Dimension stone

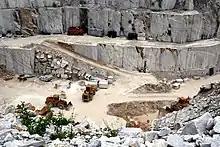
Marble quarry in Carrara, Italy

There are a number of smaller applications for buildings and traffic-related uses. Building components include stone used as "veneer", a non load-bearing facing of stone attached to a backing of an ornamental nature, although it also protects and insulates; and "ashlar", a squared block of stone, often brick-sized, for facing of walls (primarily exterior). Other shapes include rectangular blocks used for stair treads, sills, and coping (coping is sometimes nonrectangular). The shapes subject to foot traffic will usually have an abrasive finish such as honed or sandblasted. The stone is mostly limestone, but often is quartz-based stone (sandstone), or even marble or granite. "Roofing slate" is a thin-split shingle-sized piece of slate, and when in place forms the most permanent kind of roof; slate is also used as countertops and flooring tile. Traffic-related stone is that which is used for curbing (vehicular) and flagstone (pedestrian). "Curbing" is thin stone slabs used along streets or highways to maintain the integrity of sidewalks and borders. "Flagstone" is a shallow naturally irregular-edged slab of stone, sometimes sawed into a rectangular shape, used as paving (almost always pedestrian). For curbing, the stone is almost always granite, and for flagstone the stone is almost always quartz-based stone (sandstone or quartzite).